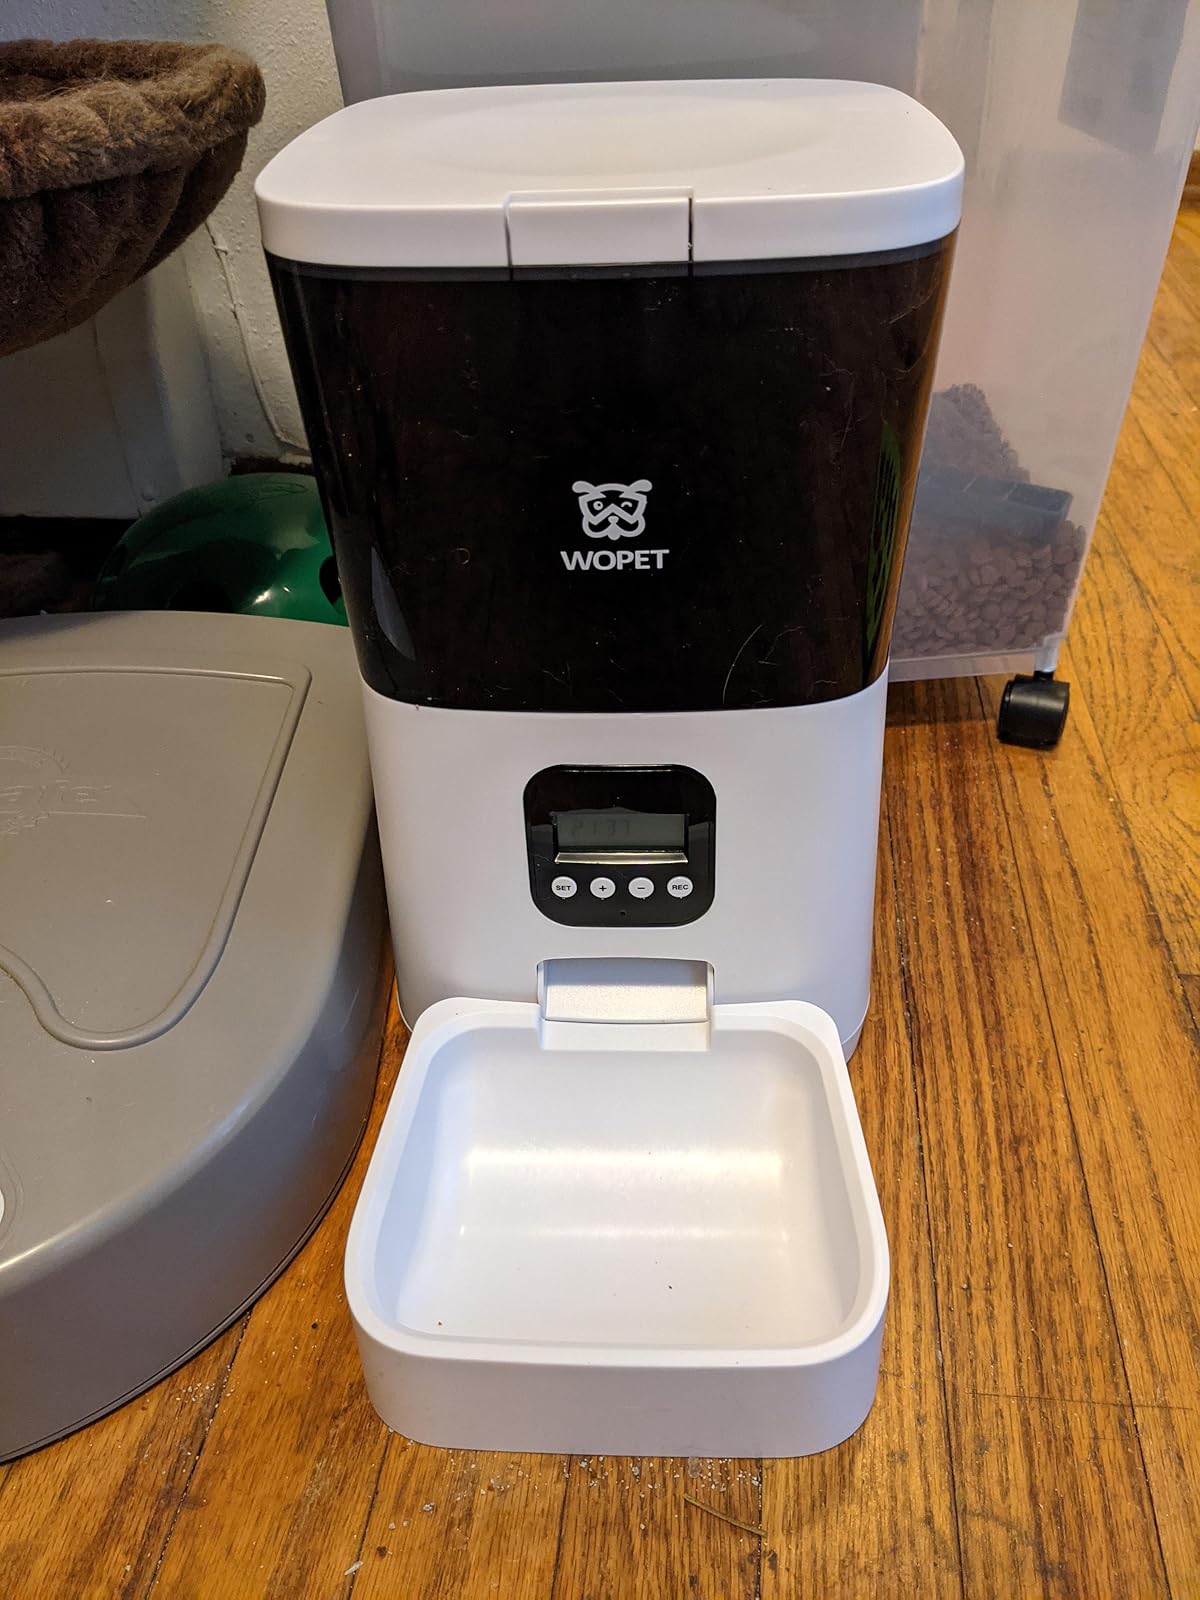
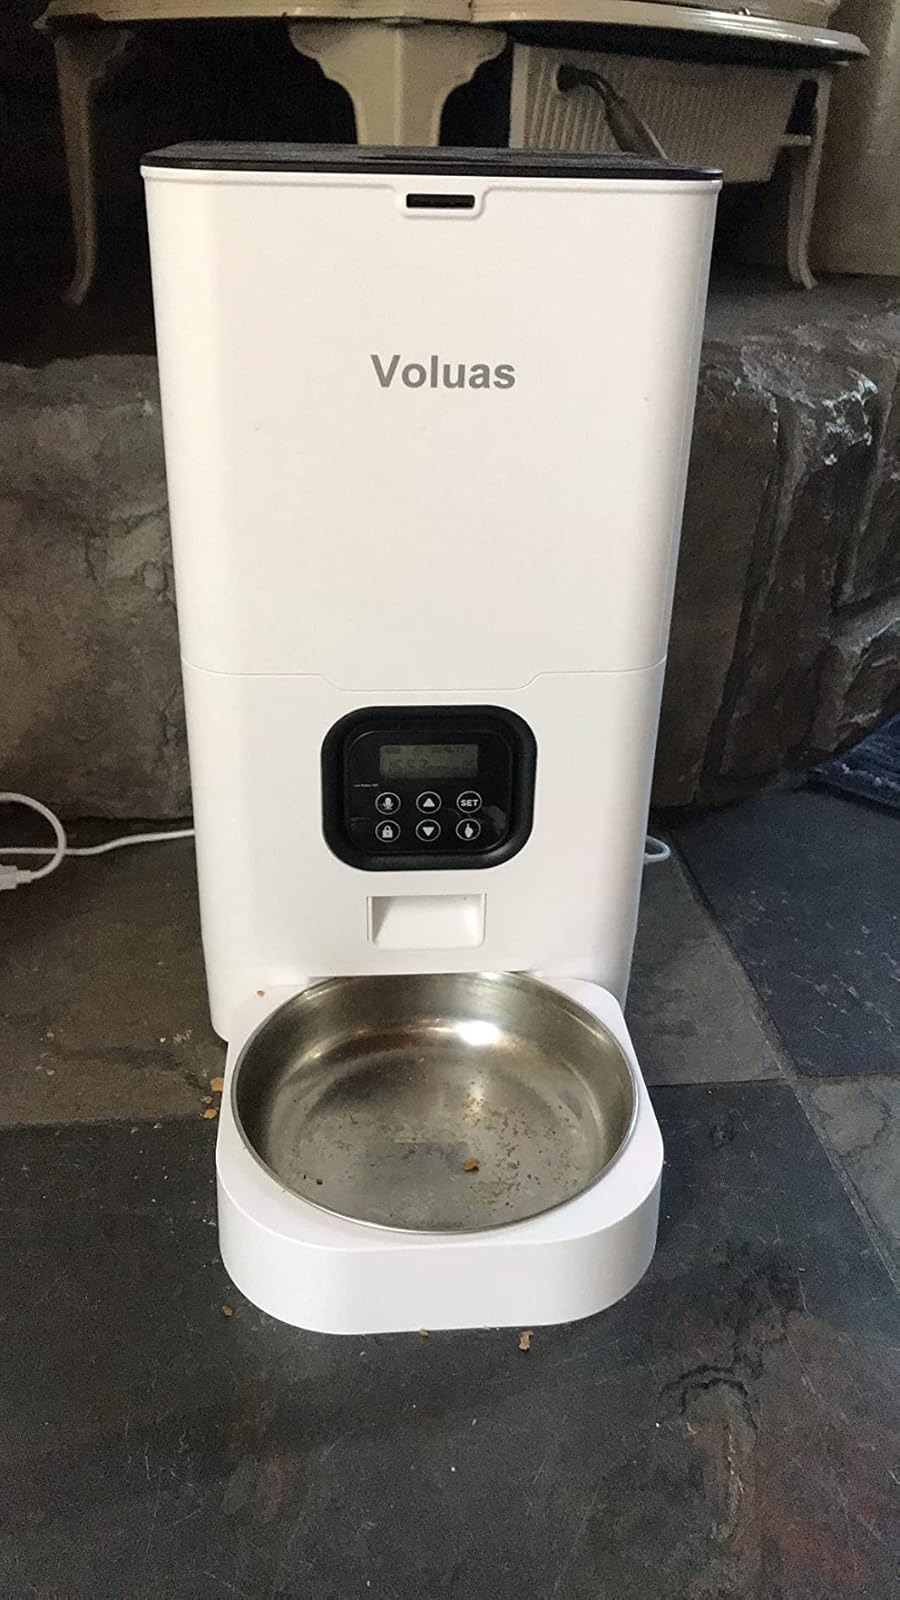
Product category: items_feeder
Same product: no